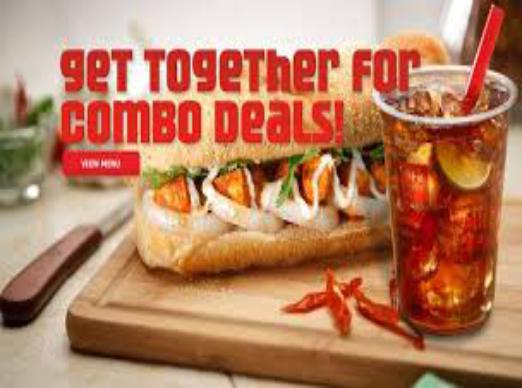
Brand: Cafe Coffee Day
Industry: Food